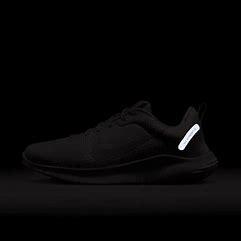
Brand: Nike
Model: Flex Experience Run 12